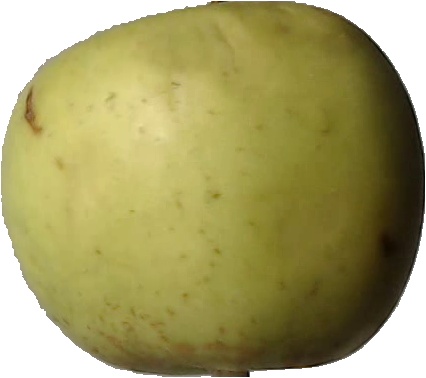
Label: apple_golden_3